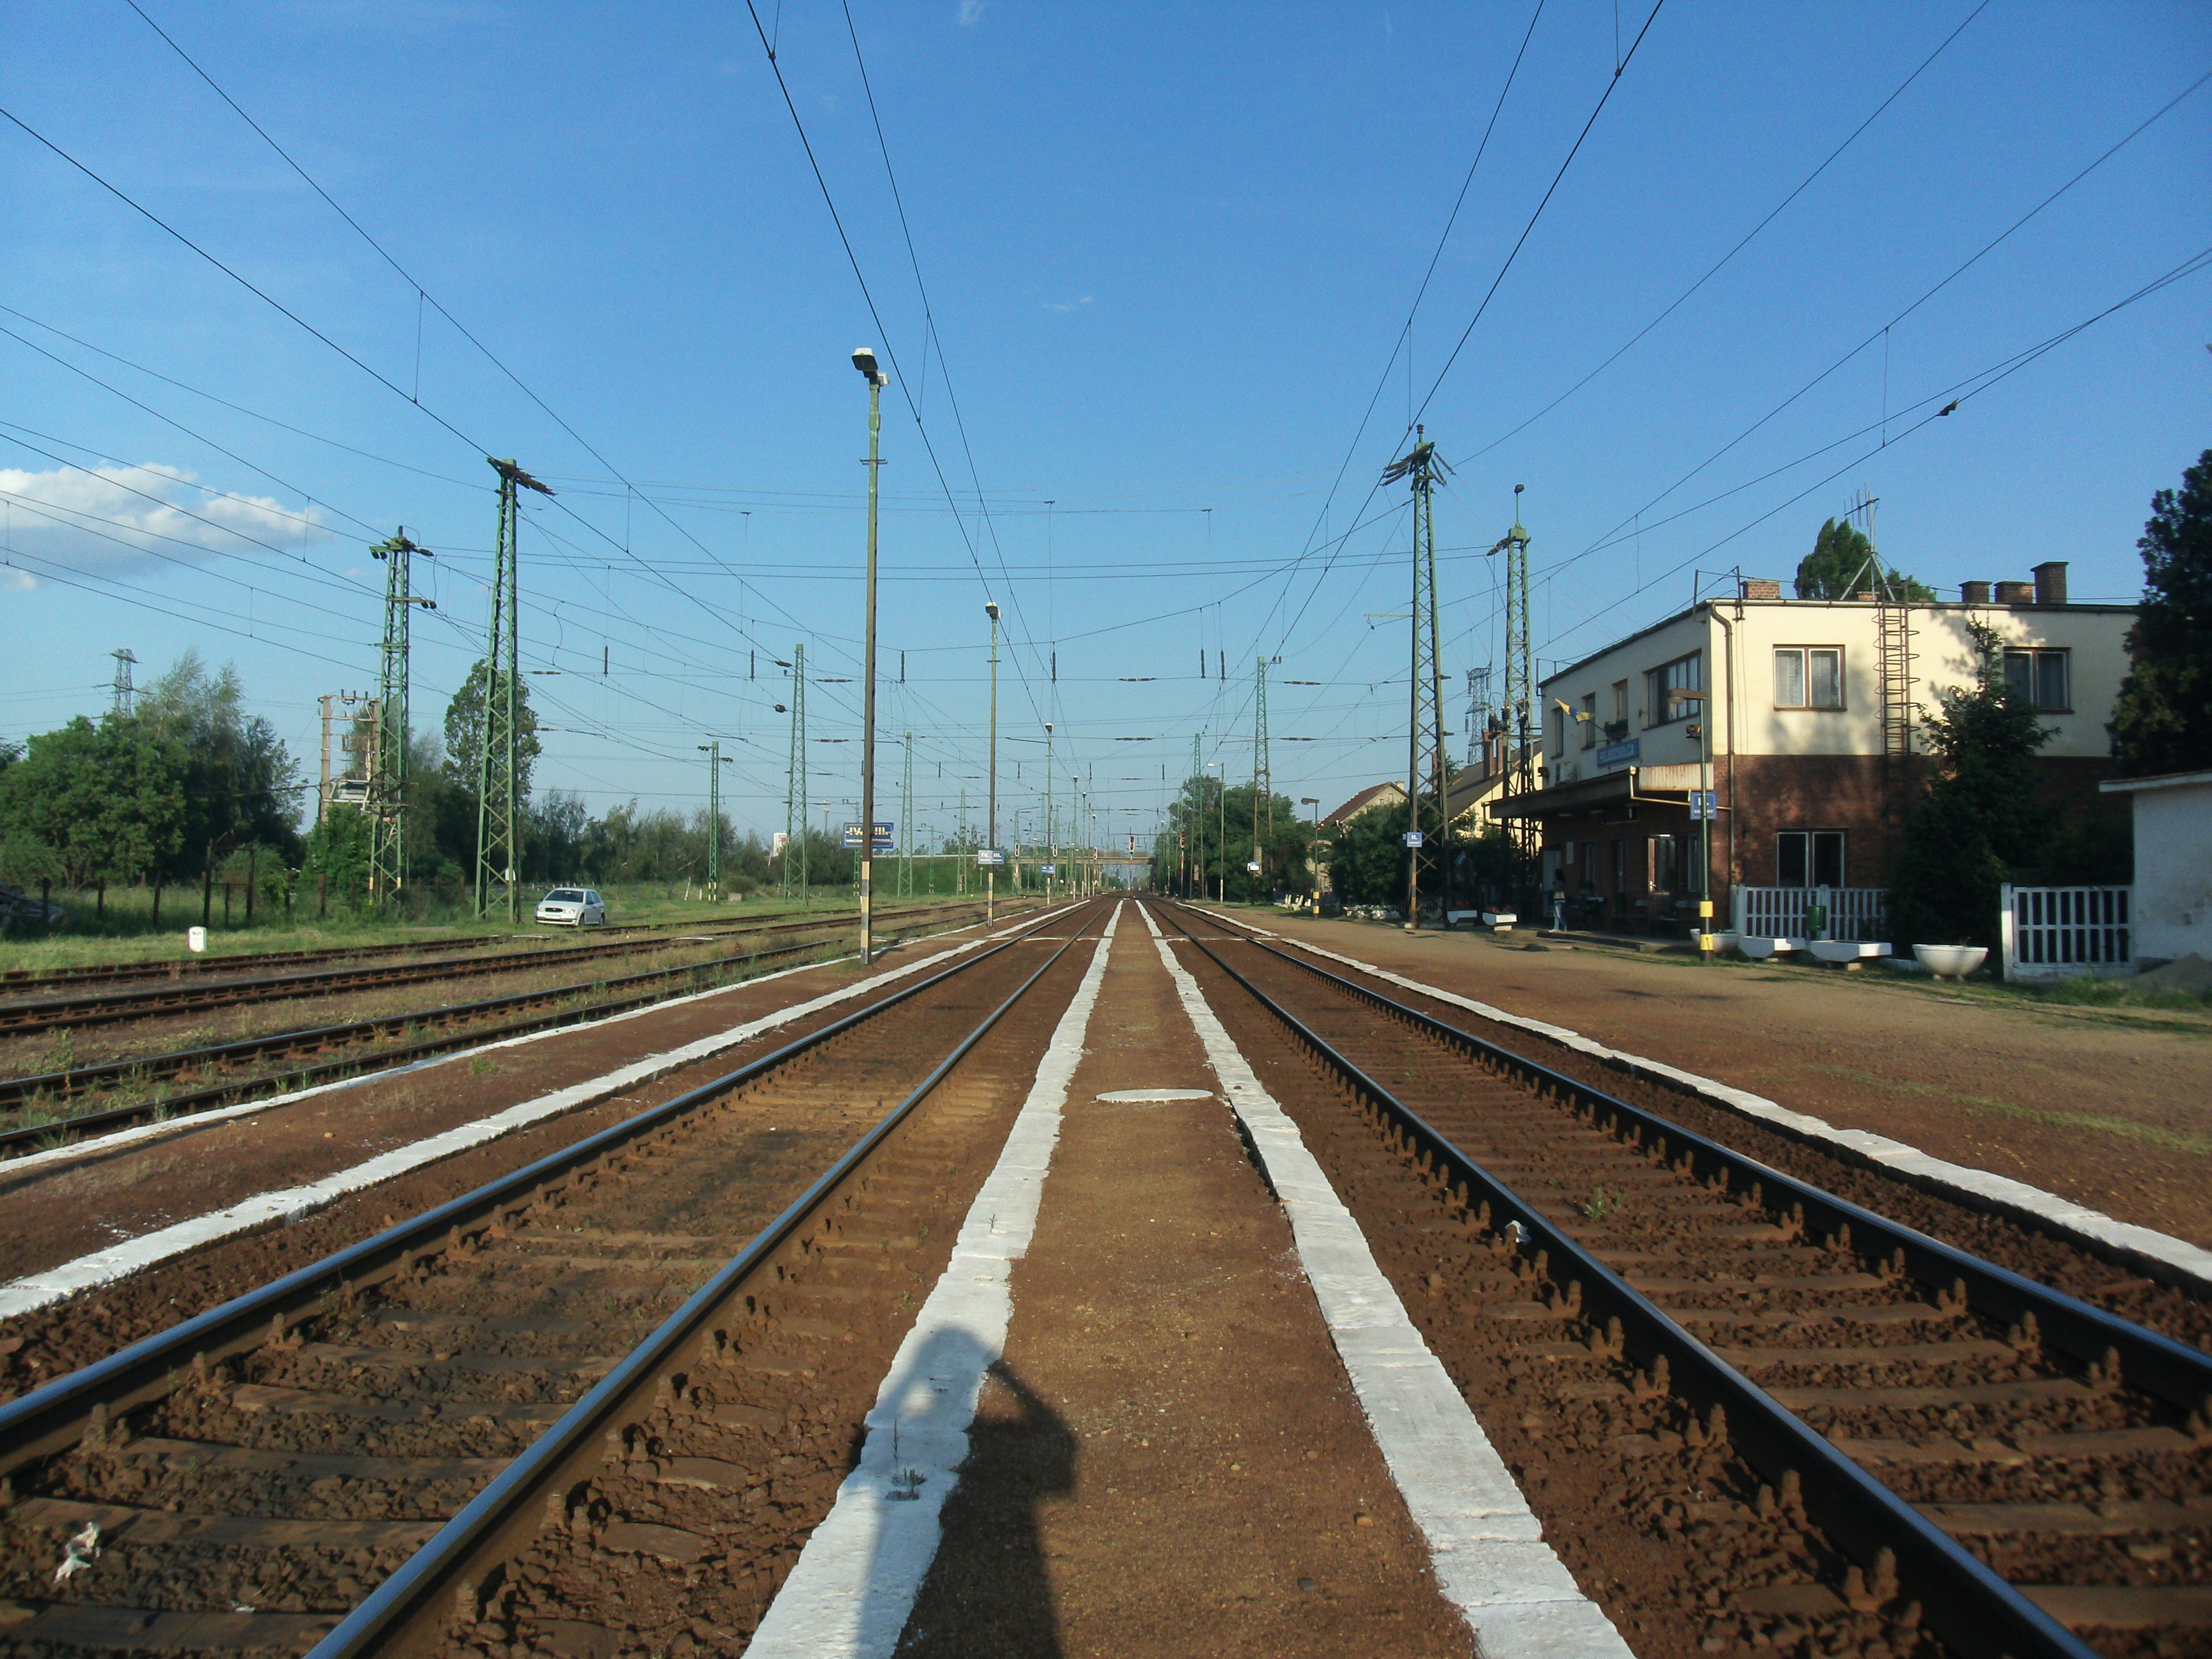
sky, track, rail, train, transport, vehicle, shadow, train station, electricity, lane, tracks, hungary, dunedin, rail transport, residential area, rolling stock, metropolitan area